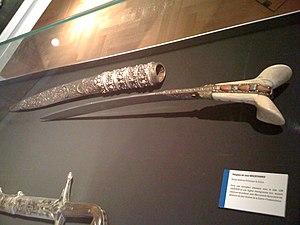
Yánnis Makriyánnis ou Yannis Macriyannis, né Ioánnis Triandafýllou en 1797 à Avoriti en Doride et mort en 1864 à Athènes, dit le plus souvent Makriyánnis, était un héros de la guerre d'indépendance grecque et un homme politique grec. « Makriyánnis » était le surnom qui lui fut donné.